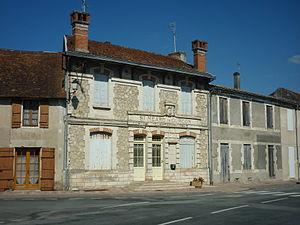
Poste de Saint-Méard-de-Gurçon (Dordogne).
Saint-Méard-de-Gurçon est une commune française située dans le département de la Dordogne, en région Nouvelle-Aquitaine.